Sunniside, Sunderland

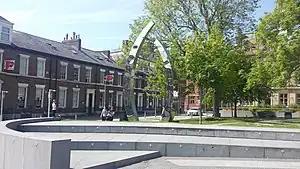
Sculpture at Sunniside installed in 2008, a symbol of the area's growing regeneration

Sunniside is a district of Sunderland, North East England, towards the eastern side of the city centre, bounded to the west by Fawcett Street, to the south by Borough Road, and to the north and east by the Inner Ring road. A significant programme of urban development has established Sunniside as a centre of culture, film, dining, entertainment and art in the city. It is also known as the historic heart of Sunderland's legal and real estate sectors, with many solicitors and estate agencies based in the area.